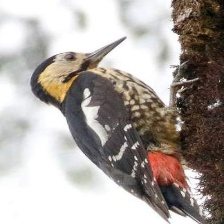
Species: DARJEELING WOODPECKER
Scientific name: DENDROCOPOS DARJELLENSIS